August Sangret

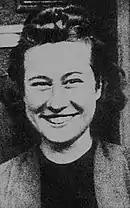
Joan Pearl Wolfe

Joan Pearl Wolfe was born in Tonbridge, Kent, on 11 March 1923, the youngest of three children born to Charles Frederick and Edith Mary ("née" Groombridge) Wolfe, who had married in 1920.